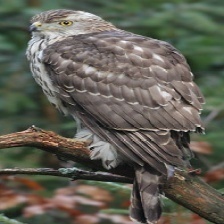
Species: NORTHERN GOSHAWK
Scientific name: ACCIPITER GENTILIS